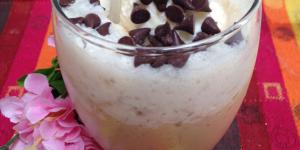
batido nescafe